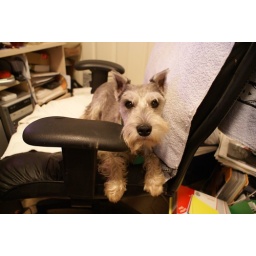
Spencer taking over Jon's computer chair